Ken Kavanaugh

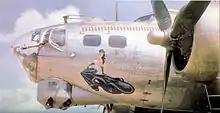
Boeing B-17G "Alice Blue Gown" of the 851st Bomb Squadron

Kavanaugh's career was interrupted by World War II, during which he was a pilot in the European theater. He was a member of the Eighth Air Force's 490th Bombardment Group and 851st Bombardment Squadron and attained the rank of captain. He flew 30 missions and was awarded the Distinguished Flying Cross and the Air Medal with four oak leaf clusters. Former LSU and Bears teammate Young Bussey was the Bears' only casualty in the war.